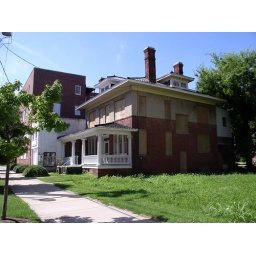
Another beautiful house that's probably going to pieces inside, near the water in downtown Newport News.